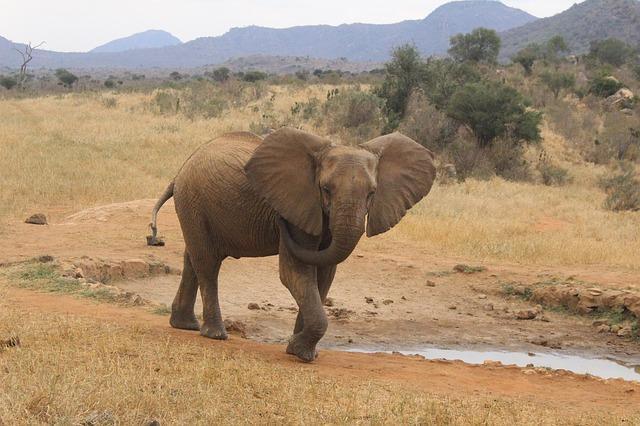
elephant